L'Est Républicain

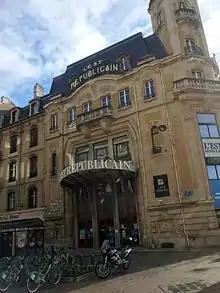
The former headquarters of the regional daily, avenue Foch in Nancy.

On 1 April 1911 René Mercier became head of the newspaper, replacing Léon Goulette who held an anti-Dreyfusard position. Mercier opened an agency in Paris to collect political information and advertisements. The newspaper then generated enough profit to be self-financing. Due to the premises' becoming too cramped, René Mercier bought land from the Compagnie de l'Est, at the corner of the Faubourg Saint-Jean. In March 1913, the editorial staff moved into a hotel designed by the French architect Pierre Le Bourgeois in the style of the École de Nancy. At the same time, the director bought a new press with a speed of 20,000 copies per hour, making it possible to increase the number of pages and editions without increasing the price.